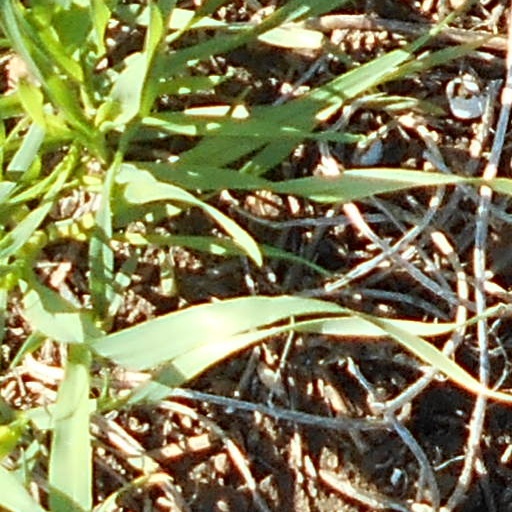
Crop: wheat